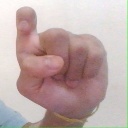
अक्षर: इ